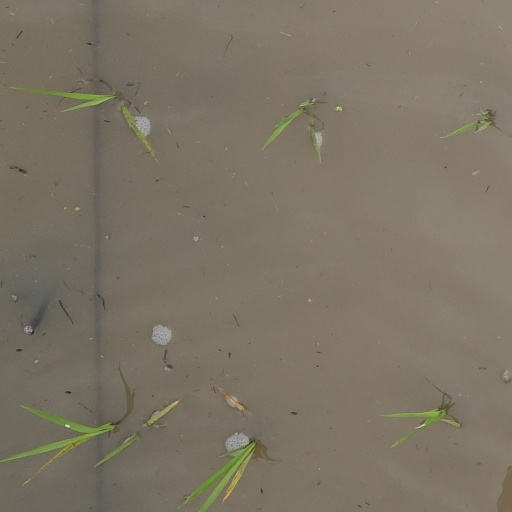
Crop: rice